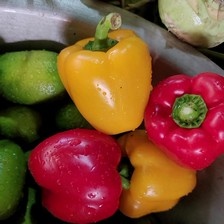
Label: capsicum